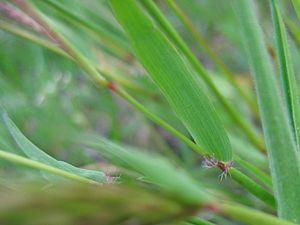
Anthoxanthum odoratum, la flouve odorante, est une espèce de plantes monocotylédones de la famille des Poaceae, sous-famille des Pooideae, originaire des régions tempérées de l'Ancien Monde.